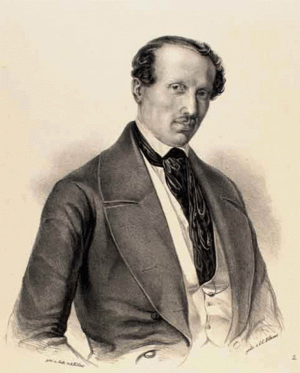
H.C. Lumbye
Portræt fra Det kongelige bibliotek. Kunstner: ukendt.
Hans Christian Lumbye var en dansk komponist og dirigent.